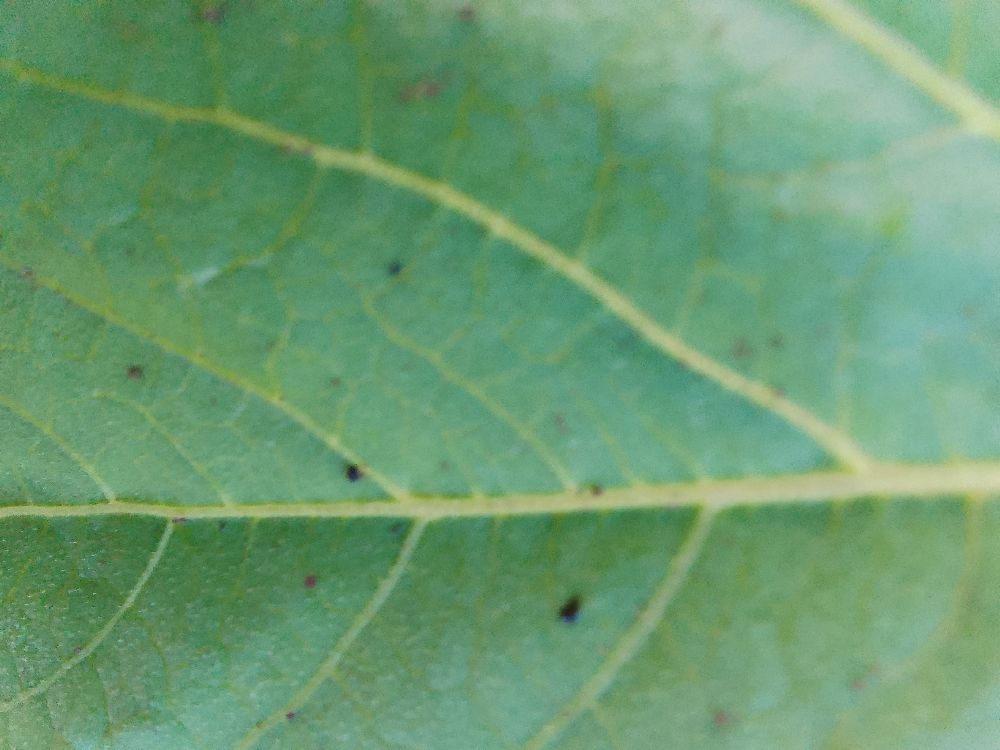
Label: healthy